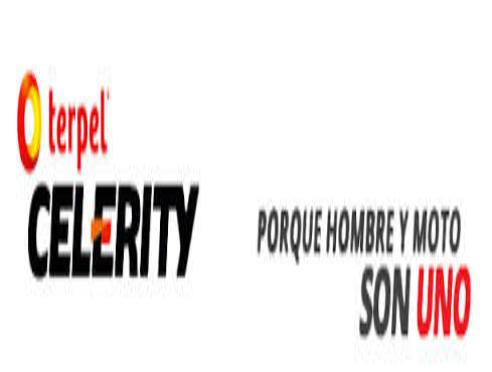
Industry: Transportation